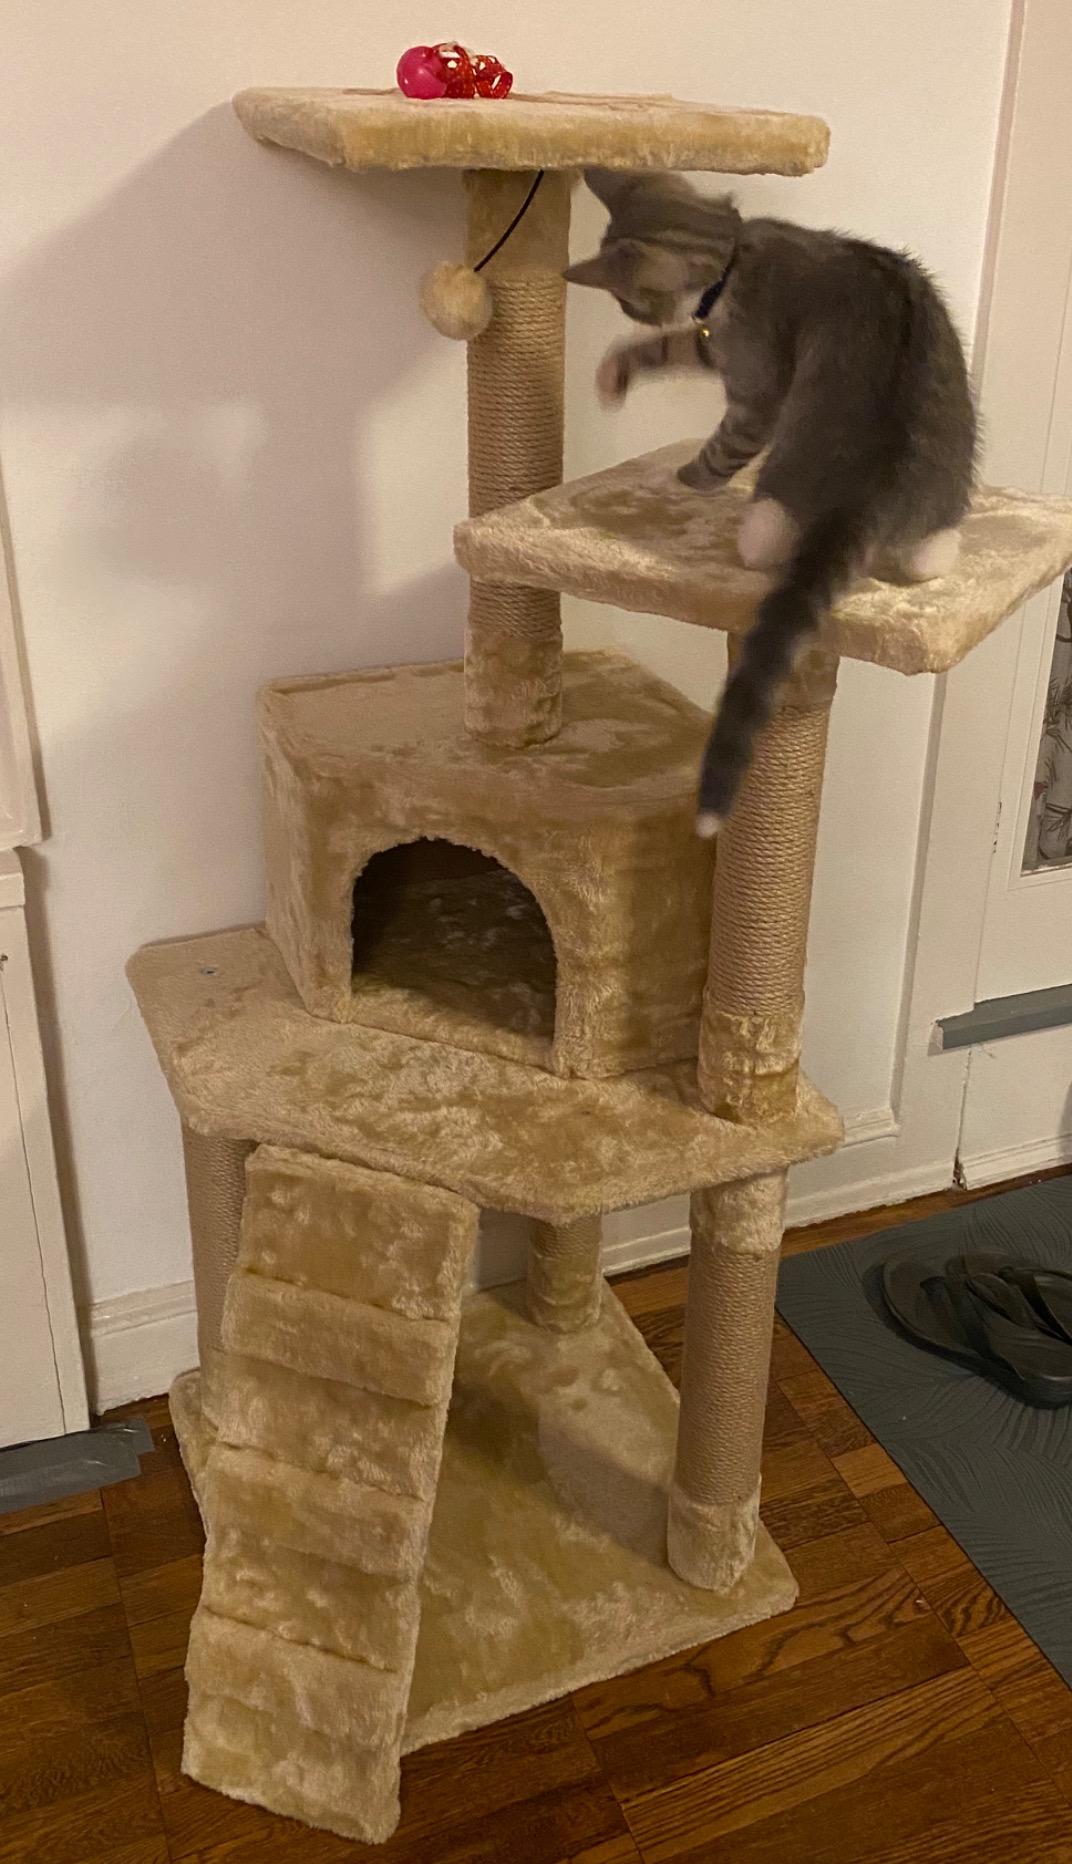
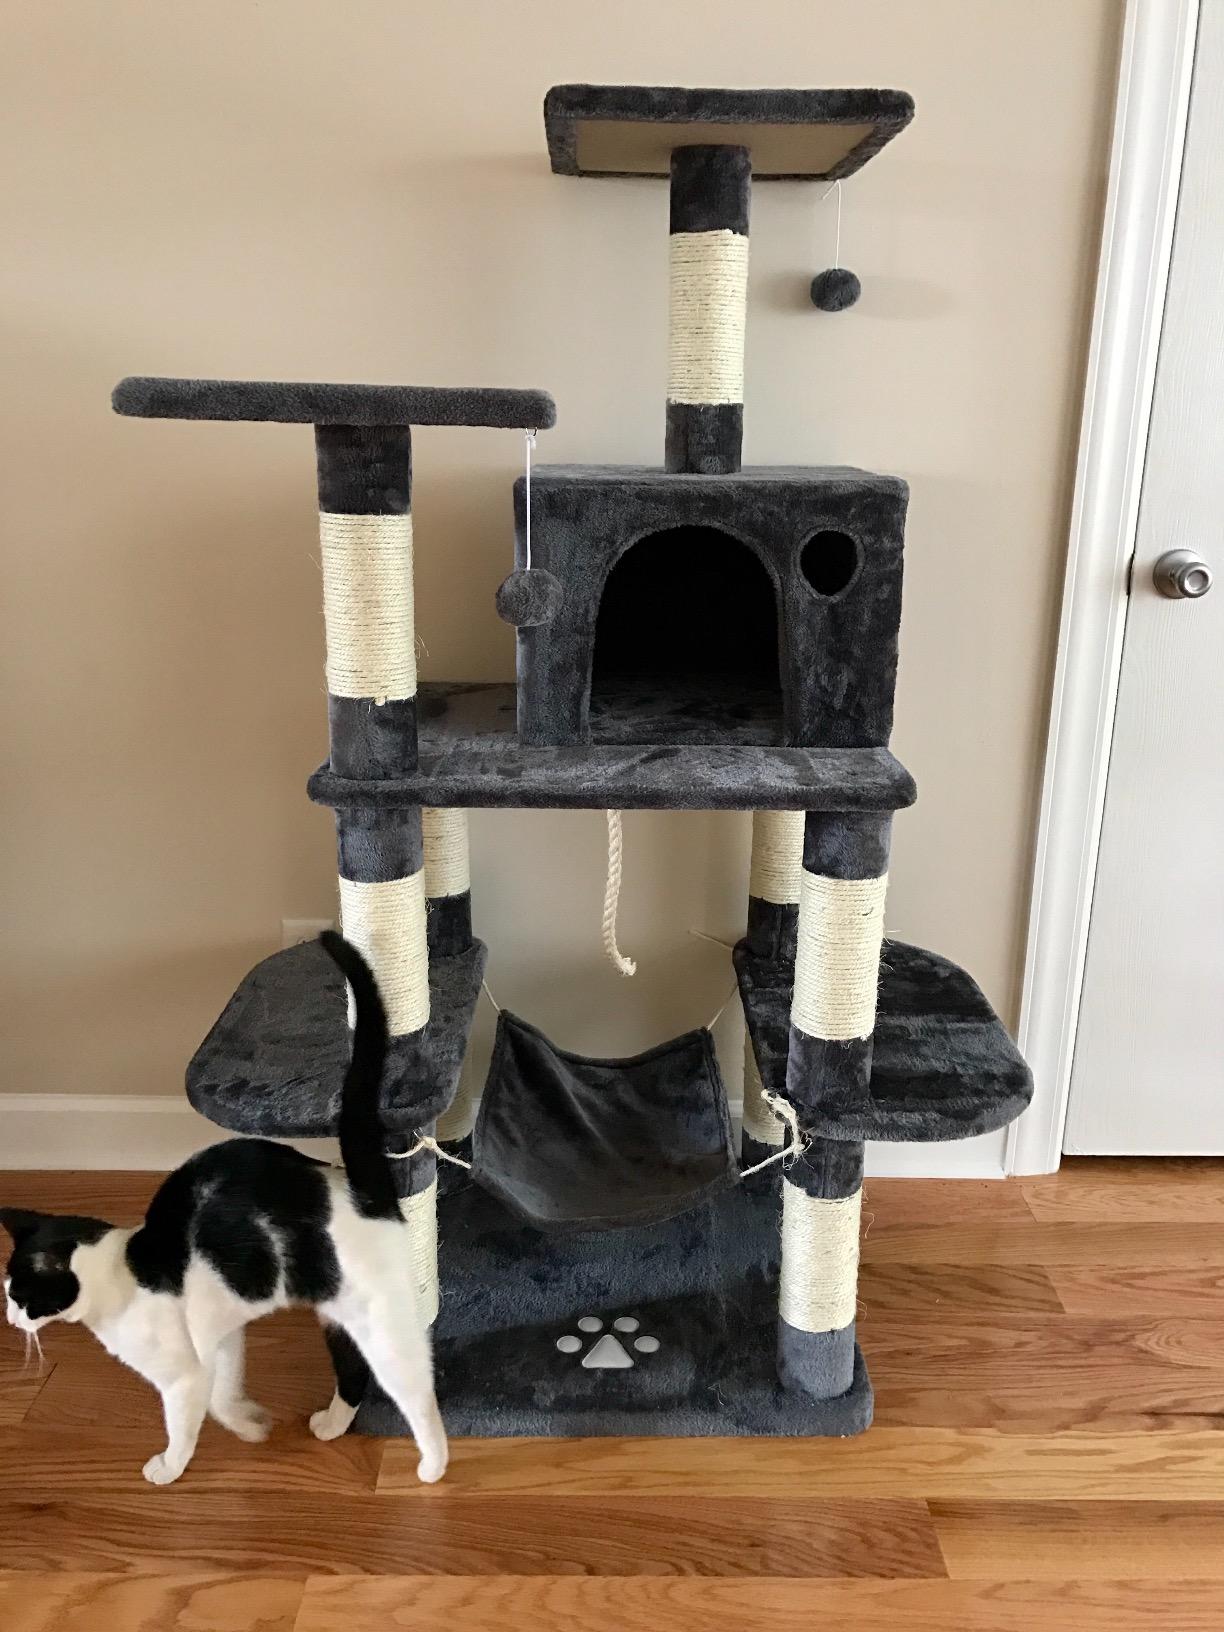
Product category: items_cat tree
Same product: no